Bluff Hall

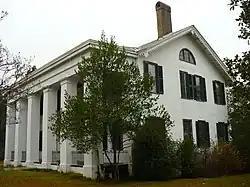
Bluff Hall in 2008

Bluff Hall is a historic residence in Demopolis, Alabama, United States. The original portion of the house is in the Federal style with later additions that altered it to the Greek Revival style. It was documented as part of the Historic American Buildings Survey in 1936, and added to the National Register of Historic Places in 1970. It serves as a historic house museum, with the interior restored to an 1850s appearance.